Southside Place, Texas

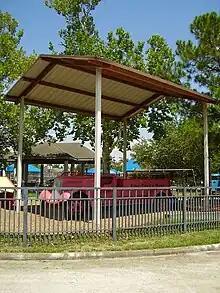
Fire Truck Park

The Braes Heights Shopping Center, a two-story mid-century modern shopping center, is located in Southside Place. In 2012 the "Houston Press" ranked the center the "Best Strip Mall - 2012" due to its abundance of small businesses that made the editors feel nostalgic. The editors said "In many ways, Braes Heights seems more like Rice Village than Rice Village" because many iconic small businesses had left Rice Village by 2012.